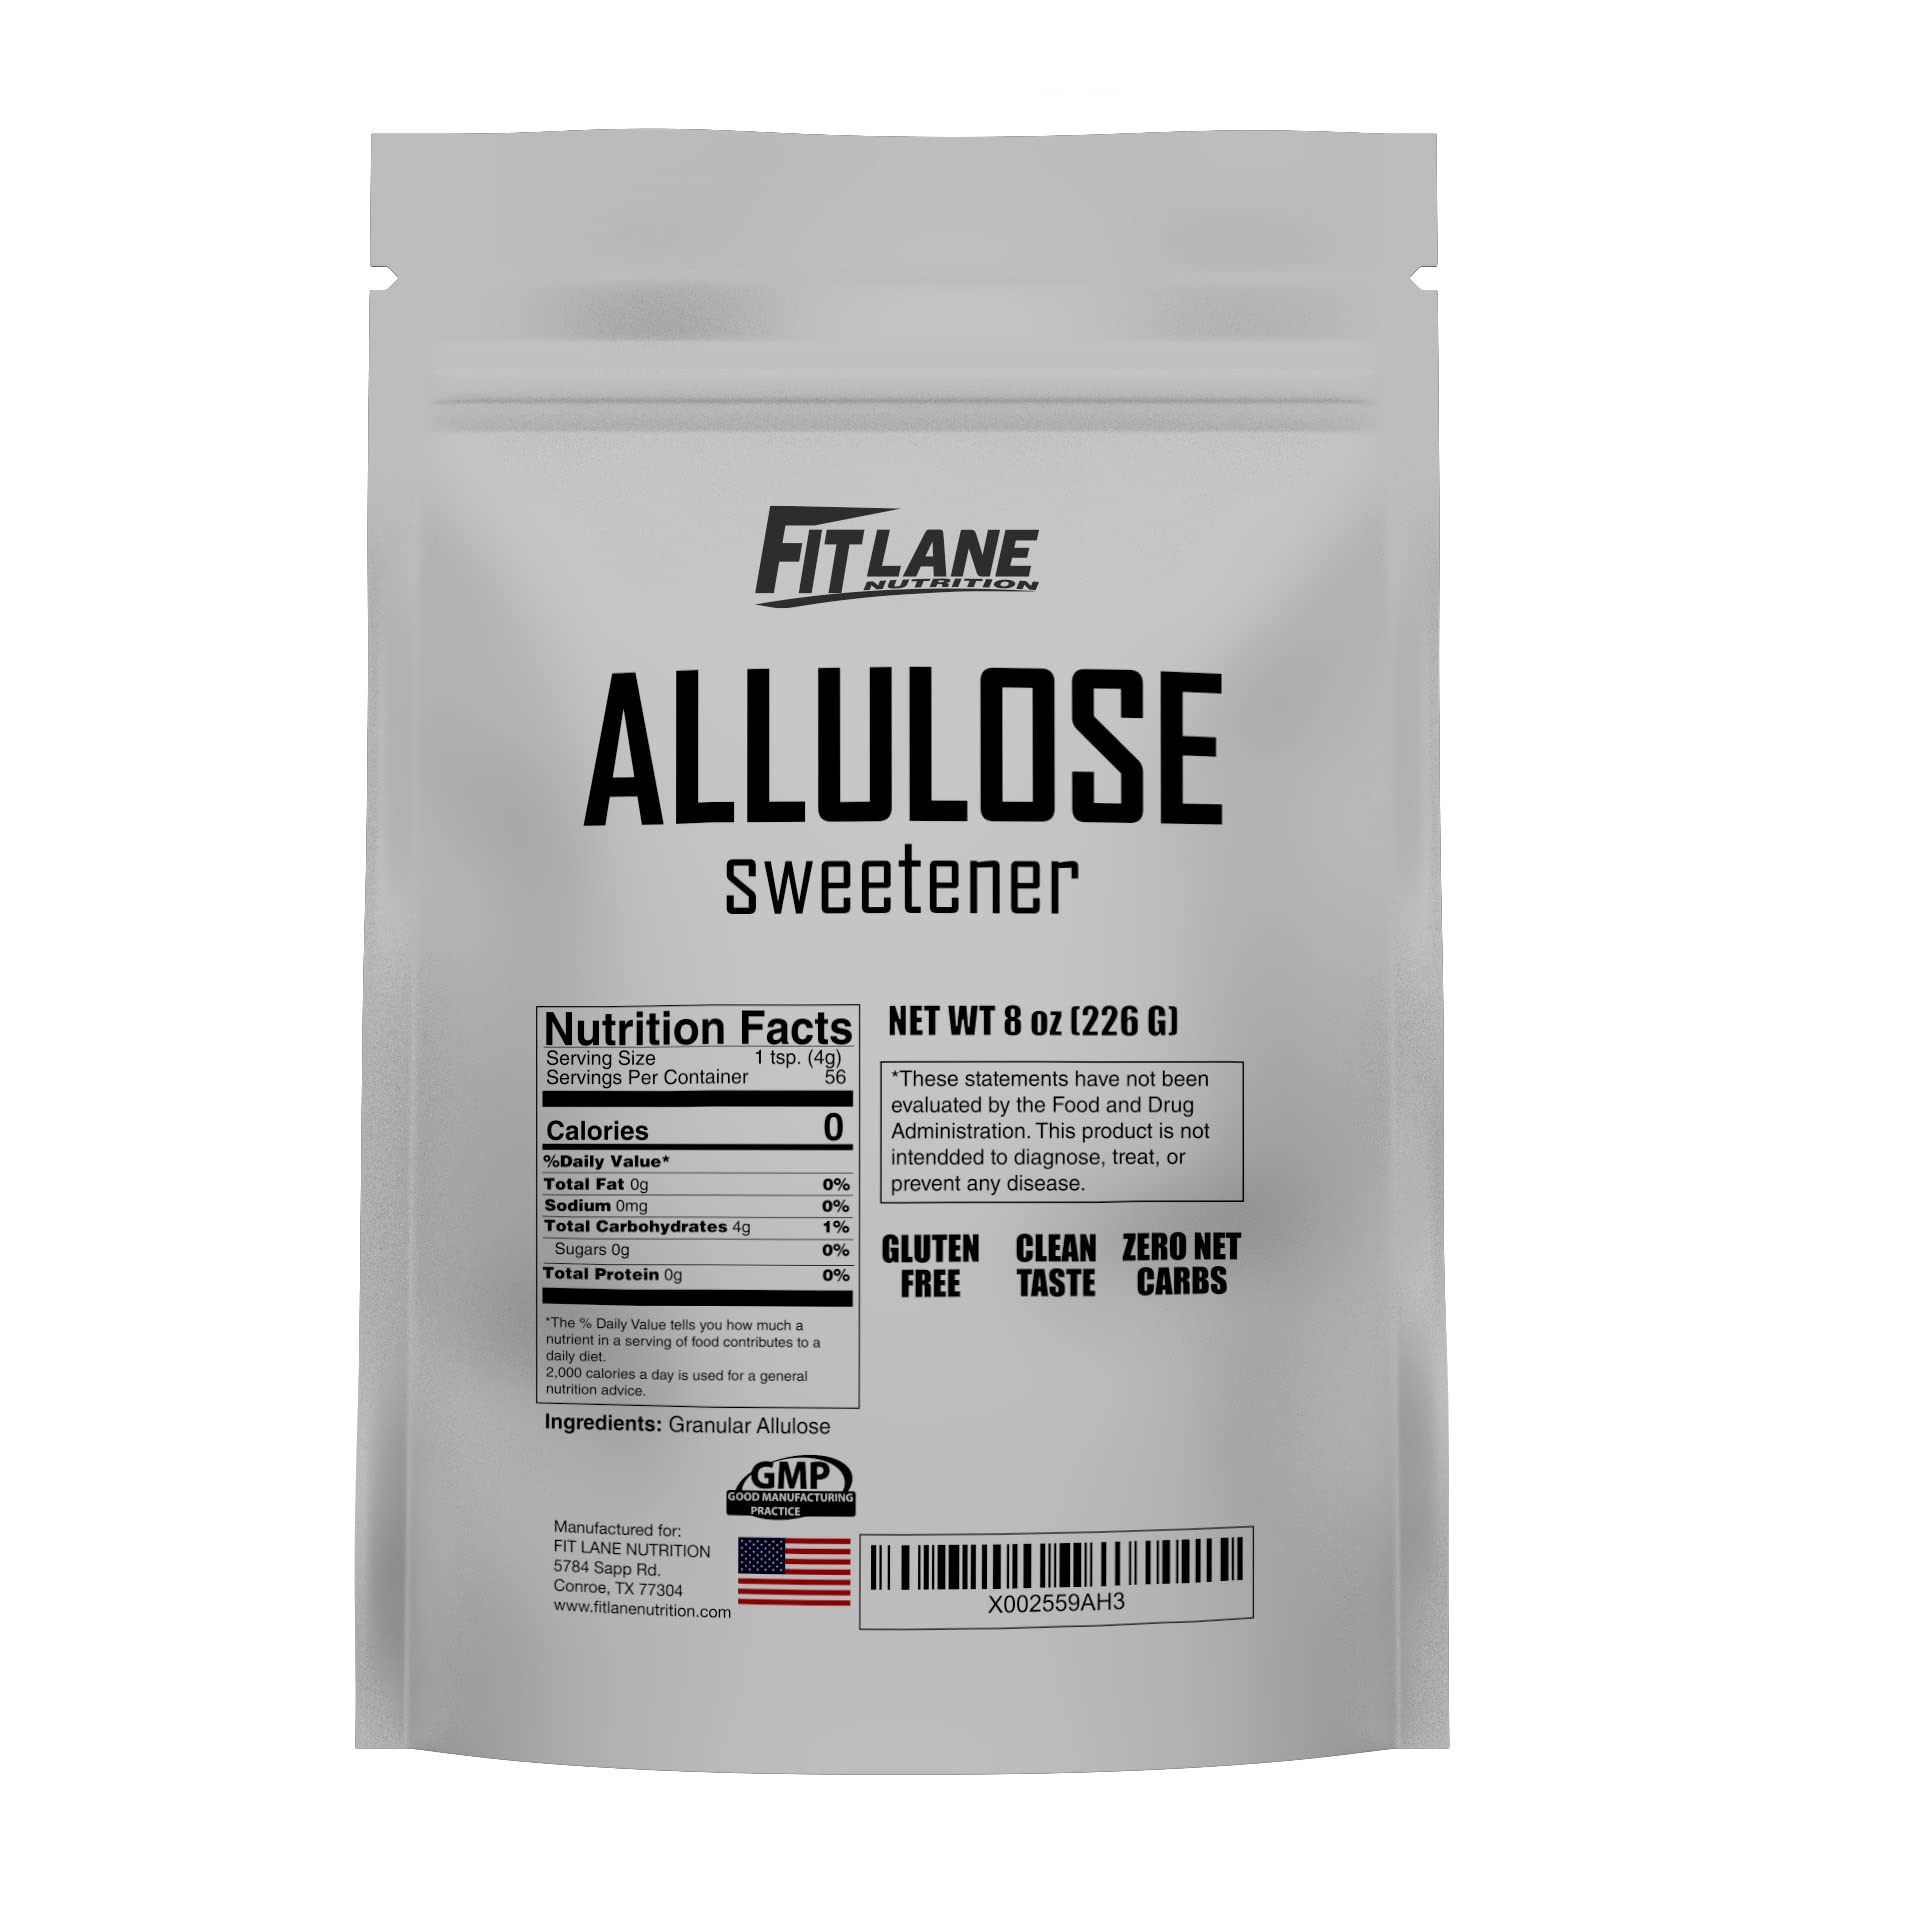
Item Name: Allulose Sweetener 8 oz - Pure Low Calorie Zero Net Carb Natural Keto Sugar Substitute With No Aftertaste - Perfect for Baking and Sweetening Your Favorite Foods - By Fit Lane Nutrition
Bullet Point 1: LOW CALORIE NATURAL SUGAR ALTERNATIVE: Enjoy the sweet taste without the added sugar and carbs, making it perfect for those following a ketogenic diet. This allulose powdered sweetener makes a great tea sweetener.
Bullet Point 2: IDEAL FOR LOW CARB AND KETOGENIC DIETS: Allulose has no effect on blood sugar levels, is keto friendly with a low glycemic index.
Bullet Point 3: GREAT FOR YOUR FAVORITE RECIPES: Allulose sugar sweetner powder has very similar properties to sugar and ideal for many different recipes. This keto sweetener has less calories than regular sugar.
Bullet Point 4: CLEAN TASTE: Allulose granules taste very similar to sugar and is 70% as sweet as sugar. Sugar replacement recommendations: 130 grams powdered Allulose will equal 100 grams sugar.
Bullet Point 5: NATURAL INGREDIENTS: Made from 100% natural sources, Allulose is non-GMO, gluten-free and vegan-friendly, making it a healthier option for everyone. Perfect as a coffee sweetener.
Bullet Point 6: IRRESISTIBLE SWEETNESS: Our Allulose powder Sweetners, among the top sugar substitutes, delivers a taste just like sugar, minus the calories. Enjoy guilt-free sweetness!
Product Description: Allulose Sweetener, 100% Pure Non GMO Zero Net Carb Keto Sugar by Fit Lane Nutrition 8 oz
Value: 8.0
Unit: Ounce

Price: 9.99